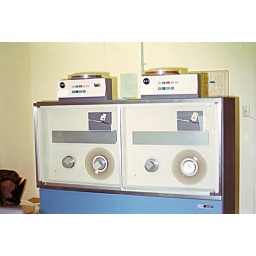
The vacuum column was actuallin in the silver horizontal piece.